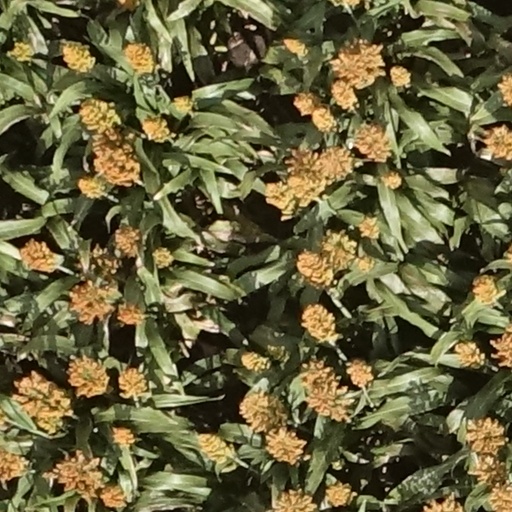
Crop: sorghum